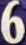
Number: 6